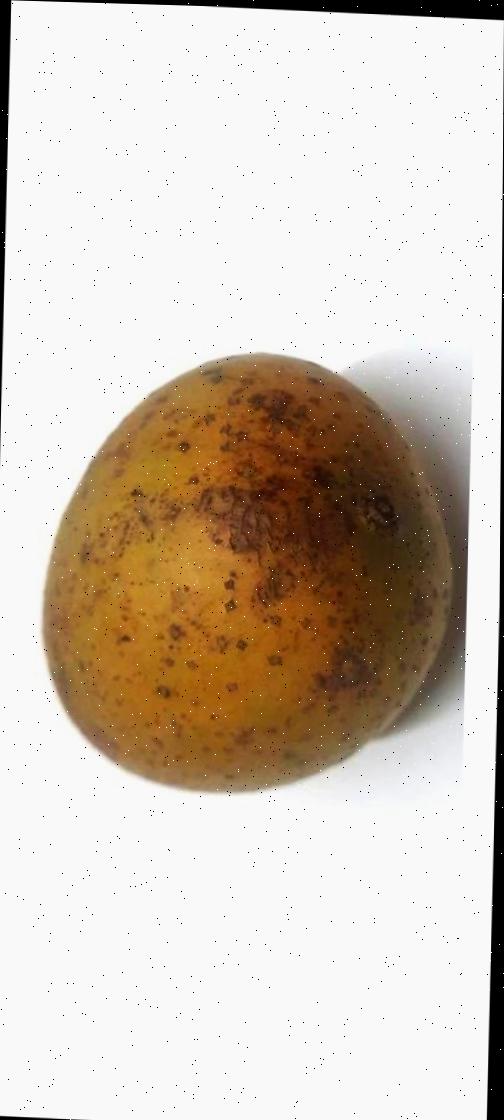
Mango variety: Gourmoti